Garden pond

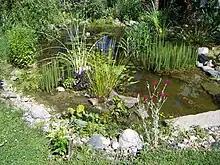
Garden pond

A garden pond is a water feature constructed in a water garden or designed landscape, normally for aesthetic purposes, to provide wildlife habitat, or for swimming.